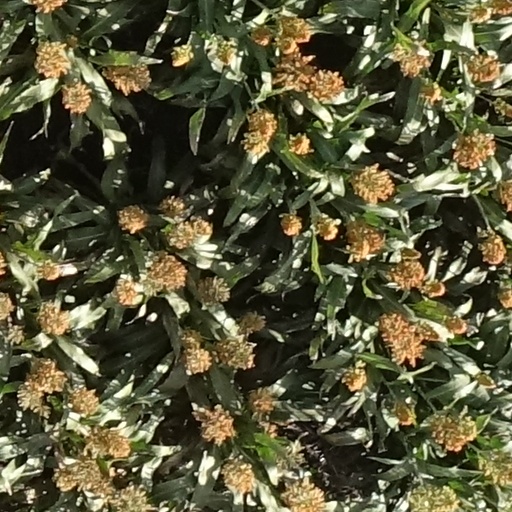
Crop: sorghum